Delaware State Bar Association

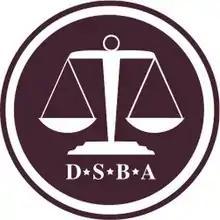
Logo of the Delaware State Bar Association

The Delaware State Bar Association (DSBA) is a voluntary bar association for the state of Delaware. Around 90% of attorneys in private practice in Delaware are members. The DSBA was founded in 1923.